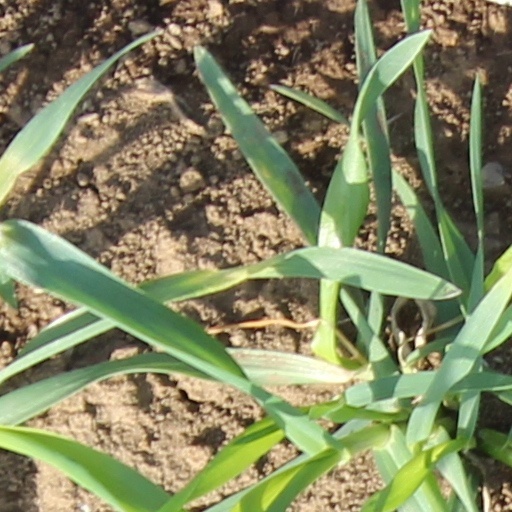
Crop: wheat